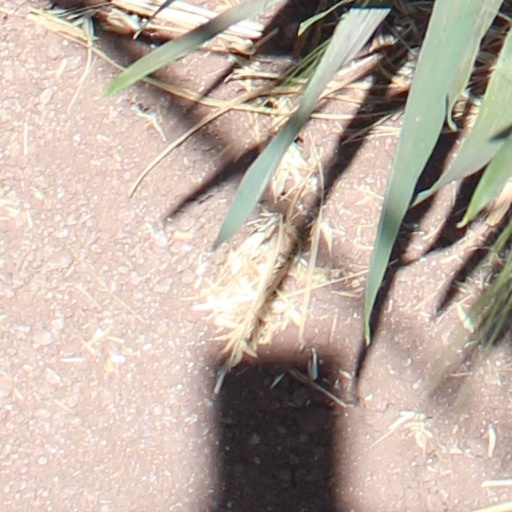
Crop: wheat